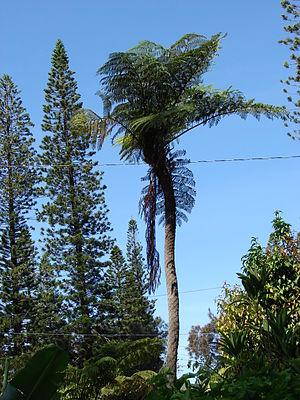
Les fougères arborescentes ou Cyatheales forment un ordre de fougères.
Cyathea cooperi, également connue comme fougère de Cooper ou fougère arborescente d'Australie est une fougère arborescente de taille moyenne à grande, à croissance rapide, originaire de l'est de l'Australie.